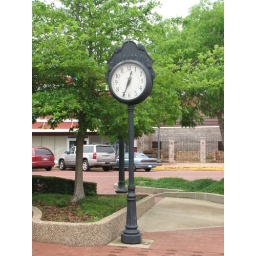
Taken MAY 13, 2008 in Nacogdoches, TX . Street clock at the old post office